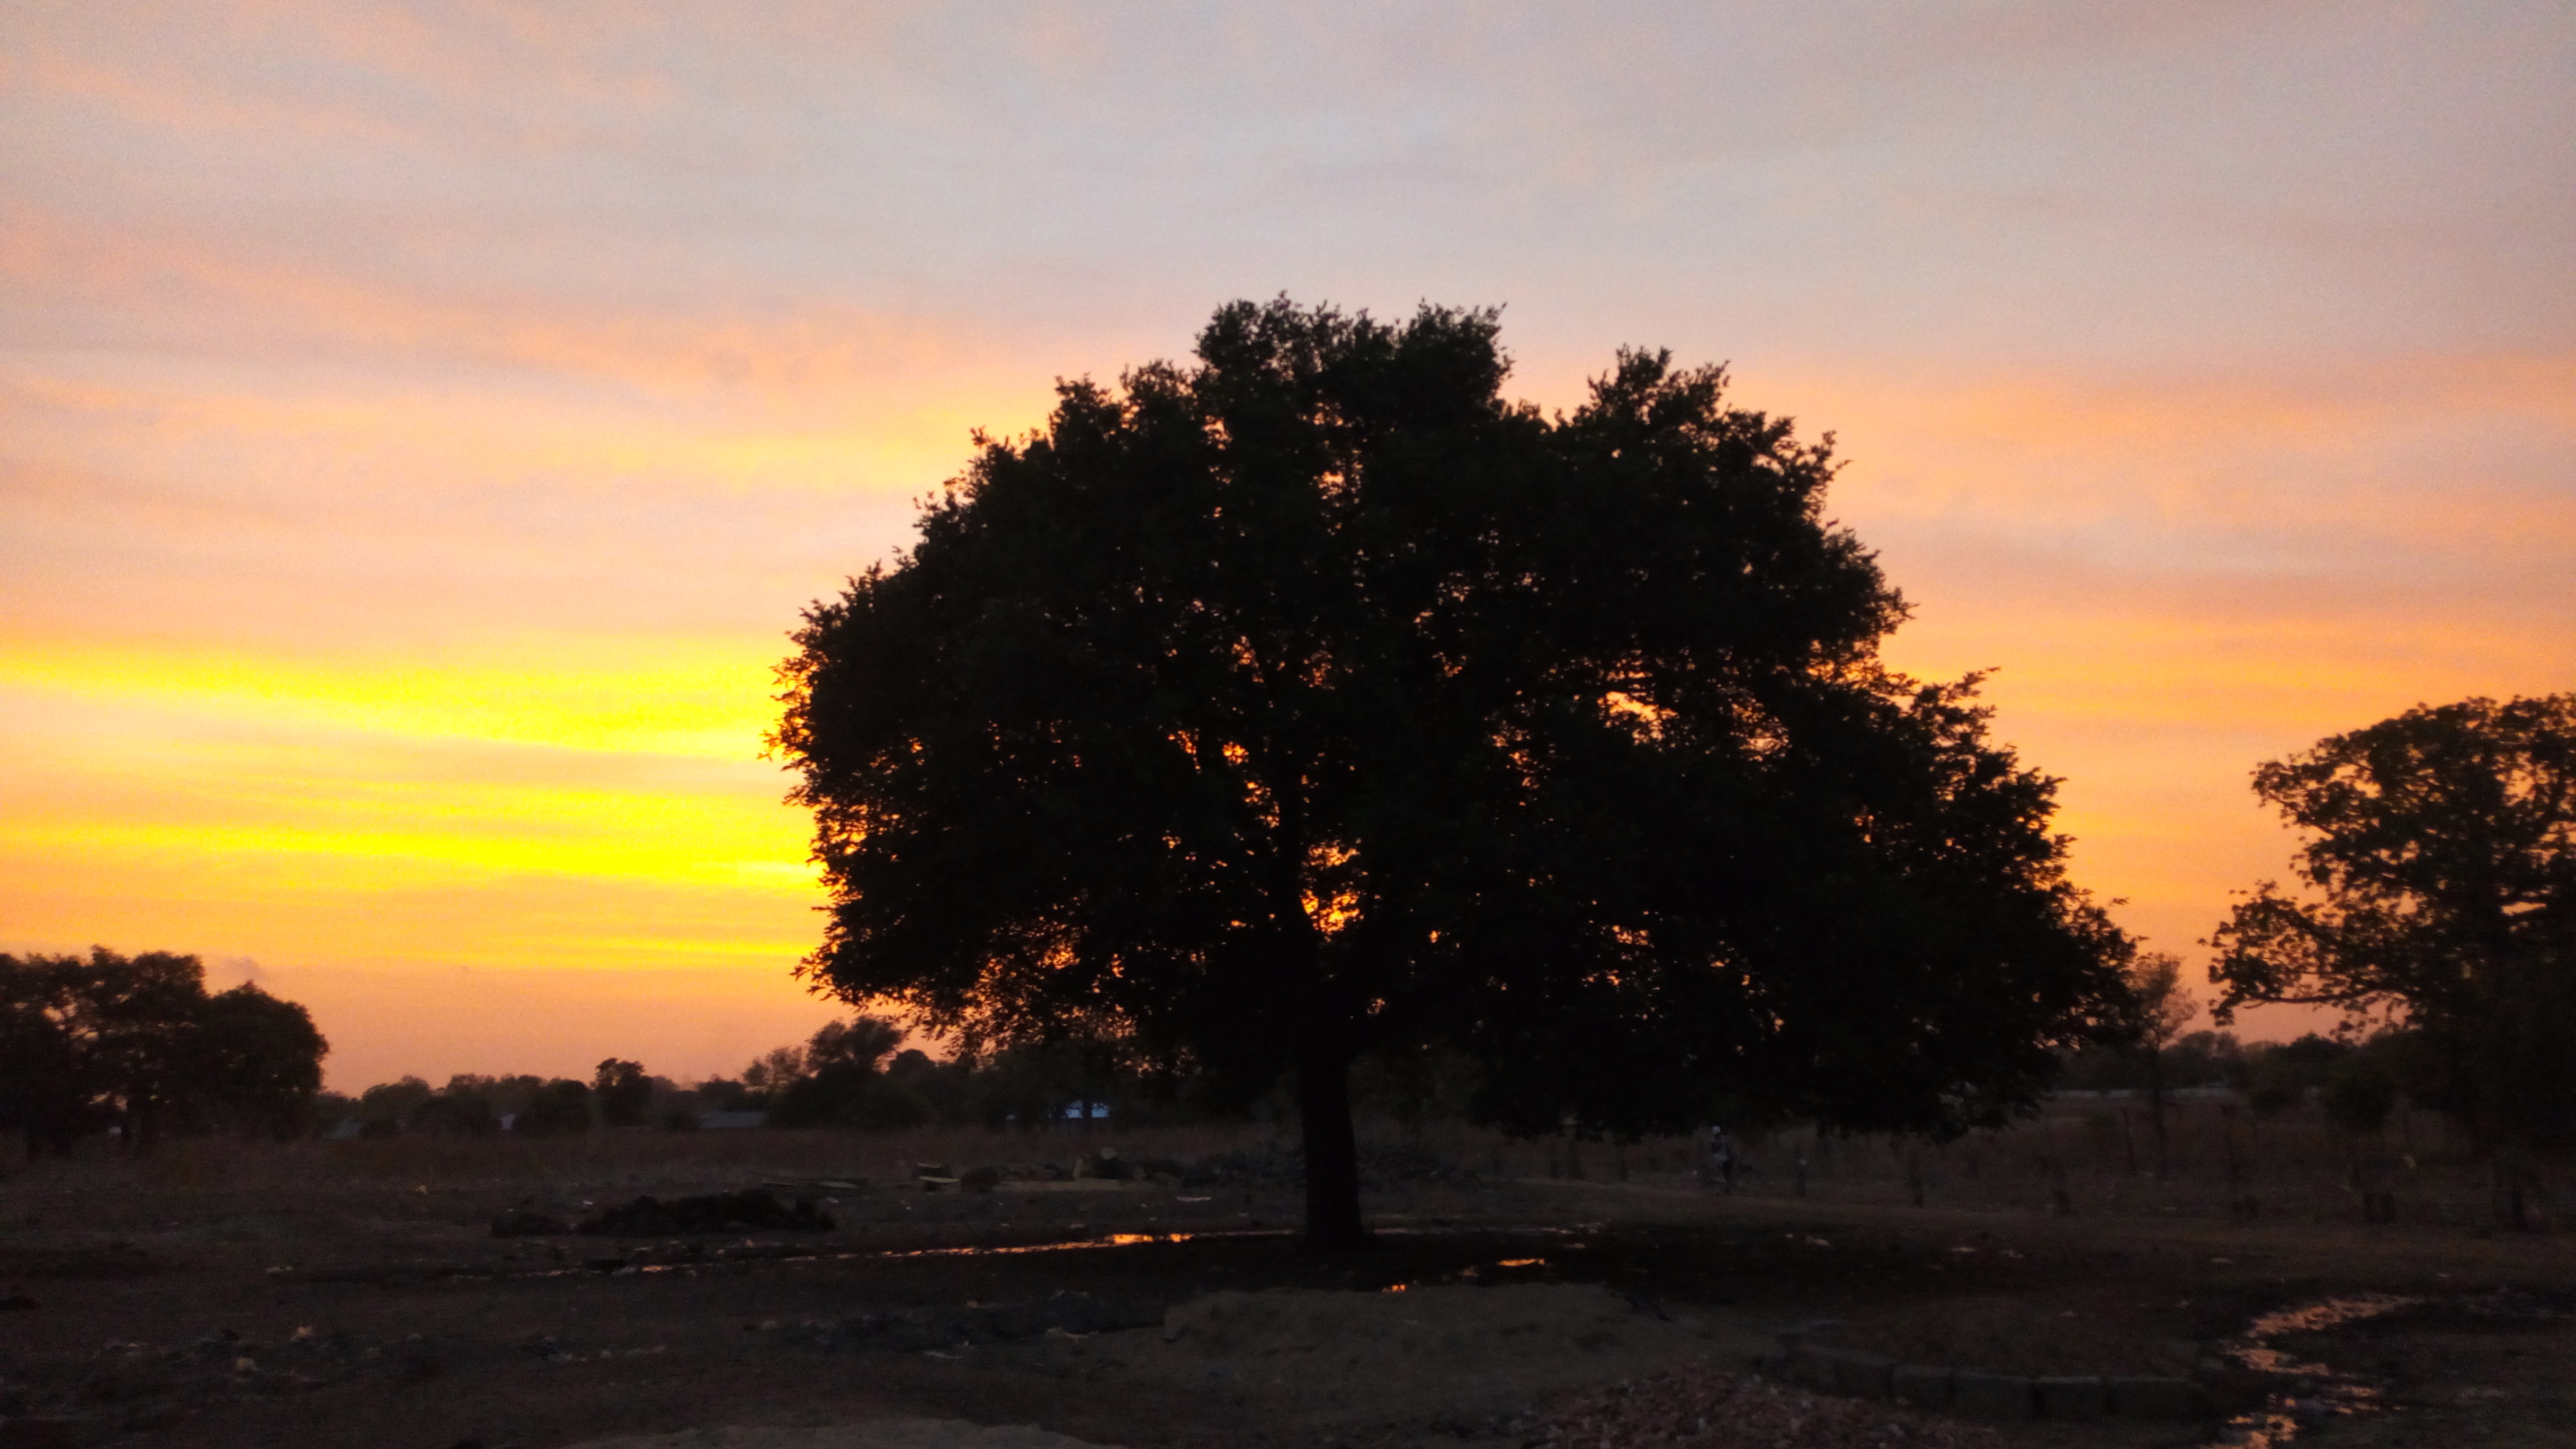
sunset, sky, tree, woody plant, sunrise, dawn, morning, cloud, evening, atmosphere, horizon, sunlight, afterglow, dusk, red sky at morning, landscape, plant, sun, computer wallpaper